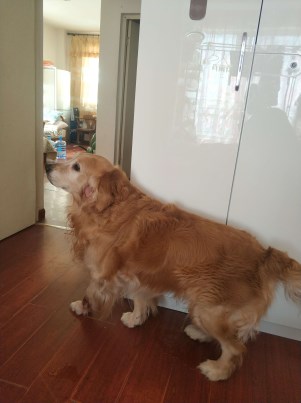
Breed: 5355-n000126-golden_retriever